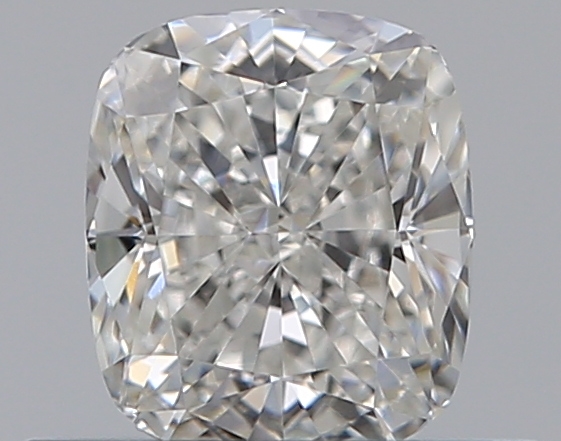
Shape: cushion
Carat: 0.56
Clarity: VS1
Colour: G
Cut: EX
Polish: EX
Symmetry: VG
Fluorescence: N
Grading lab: GIA
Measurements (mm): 5.06 x 4.37 x 2.96